Dongwu Boulevard station

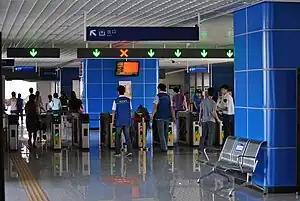

Dongwu Boulevard Station is a station on Line 1 of the Wuhan Metro. It was previously the western terminus of Line 1 until December 26, 2017. It entered revenue service on July 29, 2010. It is located in Dongxihu District.